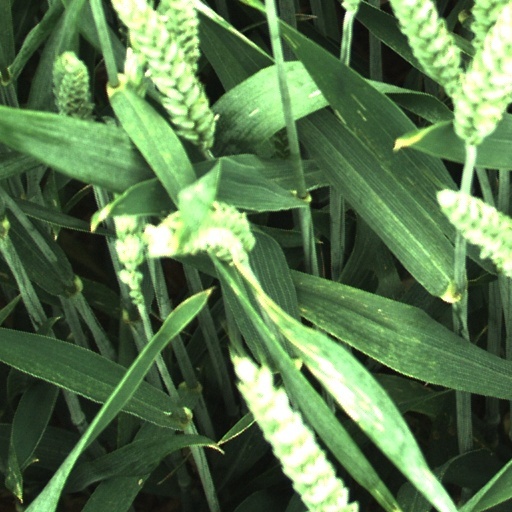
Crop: wheat